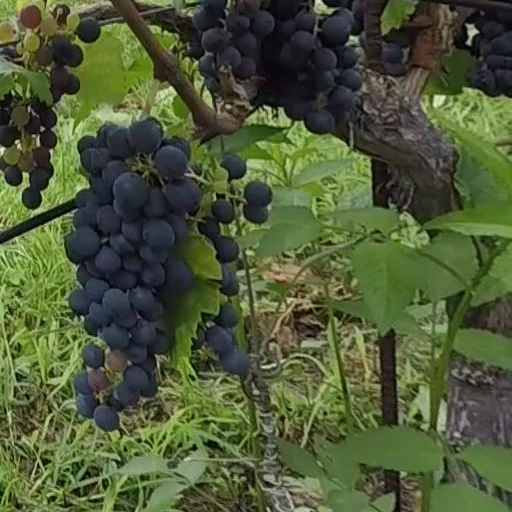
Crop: grape